Martha Parke Custis Peter

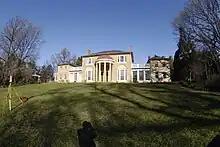
Tudor Place

Her $8,000 (~$ in ) inheritance from George Washington was used to purchase property in Washington, D.C. in 1805. The property, comprising one city block on the crest of Georgetown Heights, had an excellent view of the Potomac River. The couple commissioned Dr. William Thornton, architect of the United States Capitol, to design their mansion which they named Tudor Place.